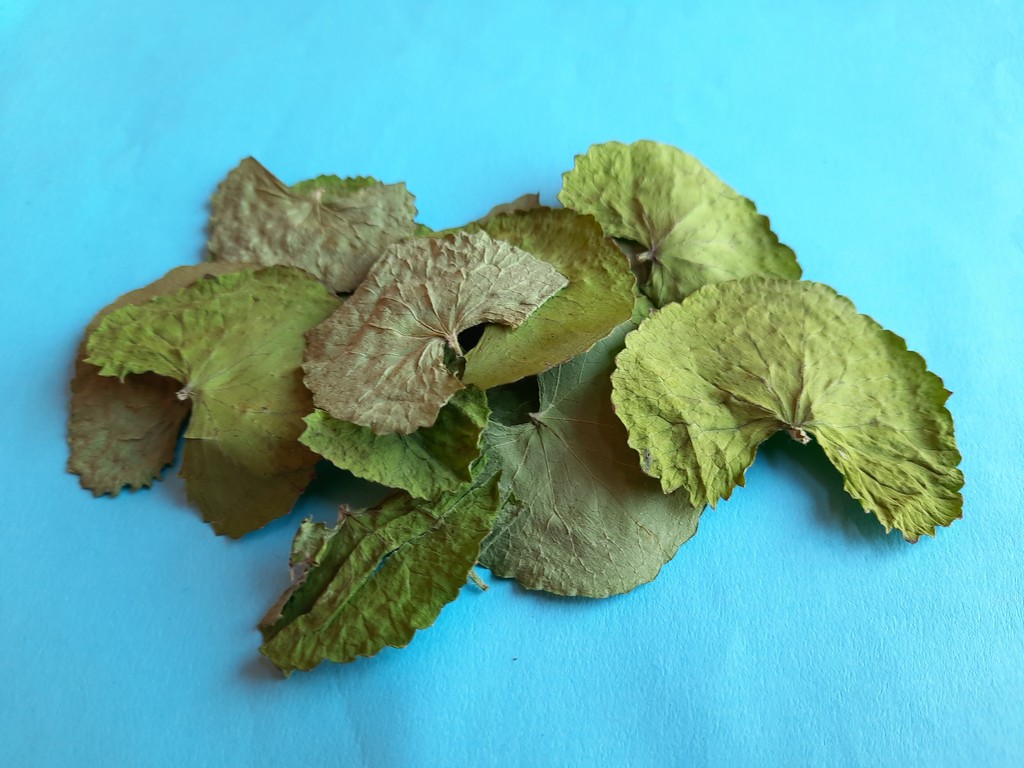
Label: Dried